History of the Australia men's national soccer team

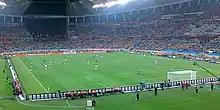

Australia were drawn into Group D of the 2010 FIFA World Cup, featuring three-time world champion Germany, Ghana and Serbia.